Main building of Moscow State University

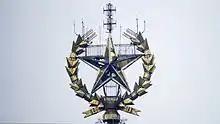
The star on top of the building

The skyscraper has 36 levels in its central part and is tall. Its roof is topped by a 58-metre spire which ends with a 12-ton five-pointed star. Lateral towers are lower than the central one; two 18 and 9 storey dormitory wings define, with the central corpus of the complex, a "cour d'honneur" courtyard.